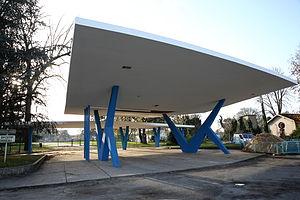
Entrée du stade Robert Monseau de Saint-Médard-en-Jalles, fraichement repeinte (de rouge en bleu) en 2014.
Saint-Médard-en-Jalles est une commune du Sud-Ouest de la France, située dans le département de la Gironde, en région Nouvelle-Aquitaine.